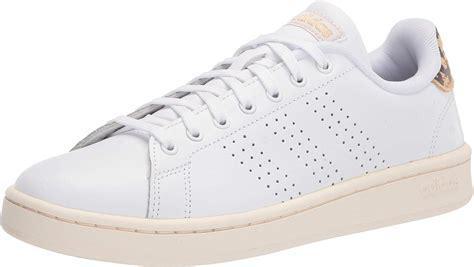
Brand: Adidas
Model: Advantage